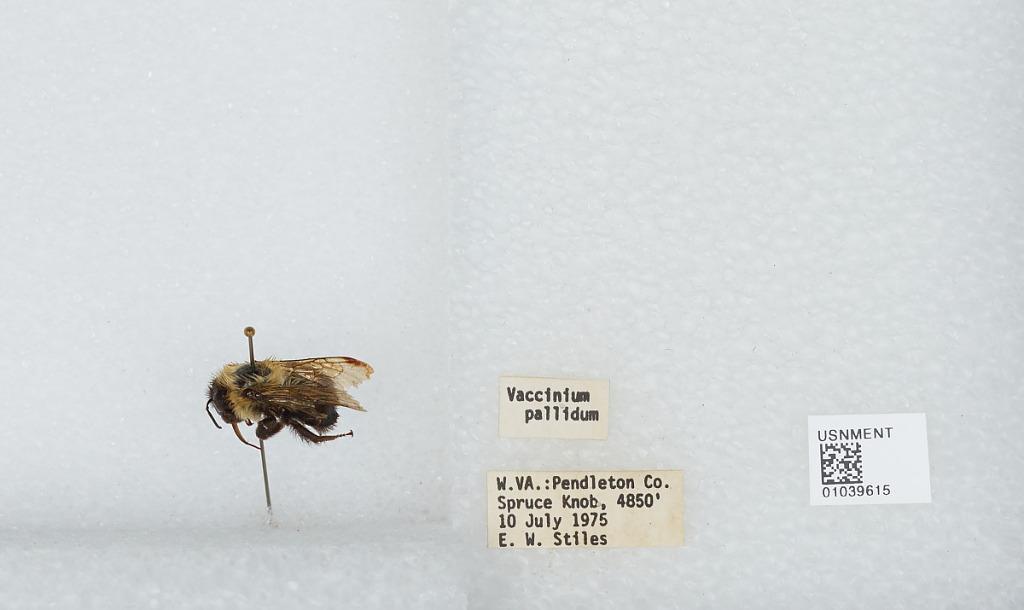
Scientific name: Bombus (Pyrobombus) perplexus Cresson
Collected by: E. Stiles
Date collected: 1975-7-10
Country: United States
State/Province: West Virginia
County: Pendleton
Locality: Spruce Knob
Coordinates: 38.7, -79.5328